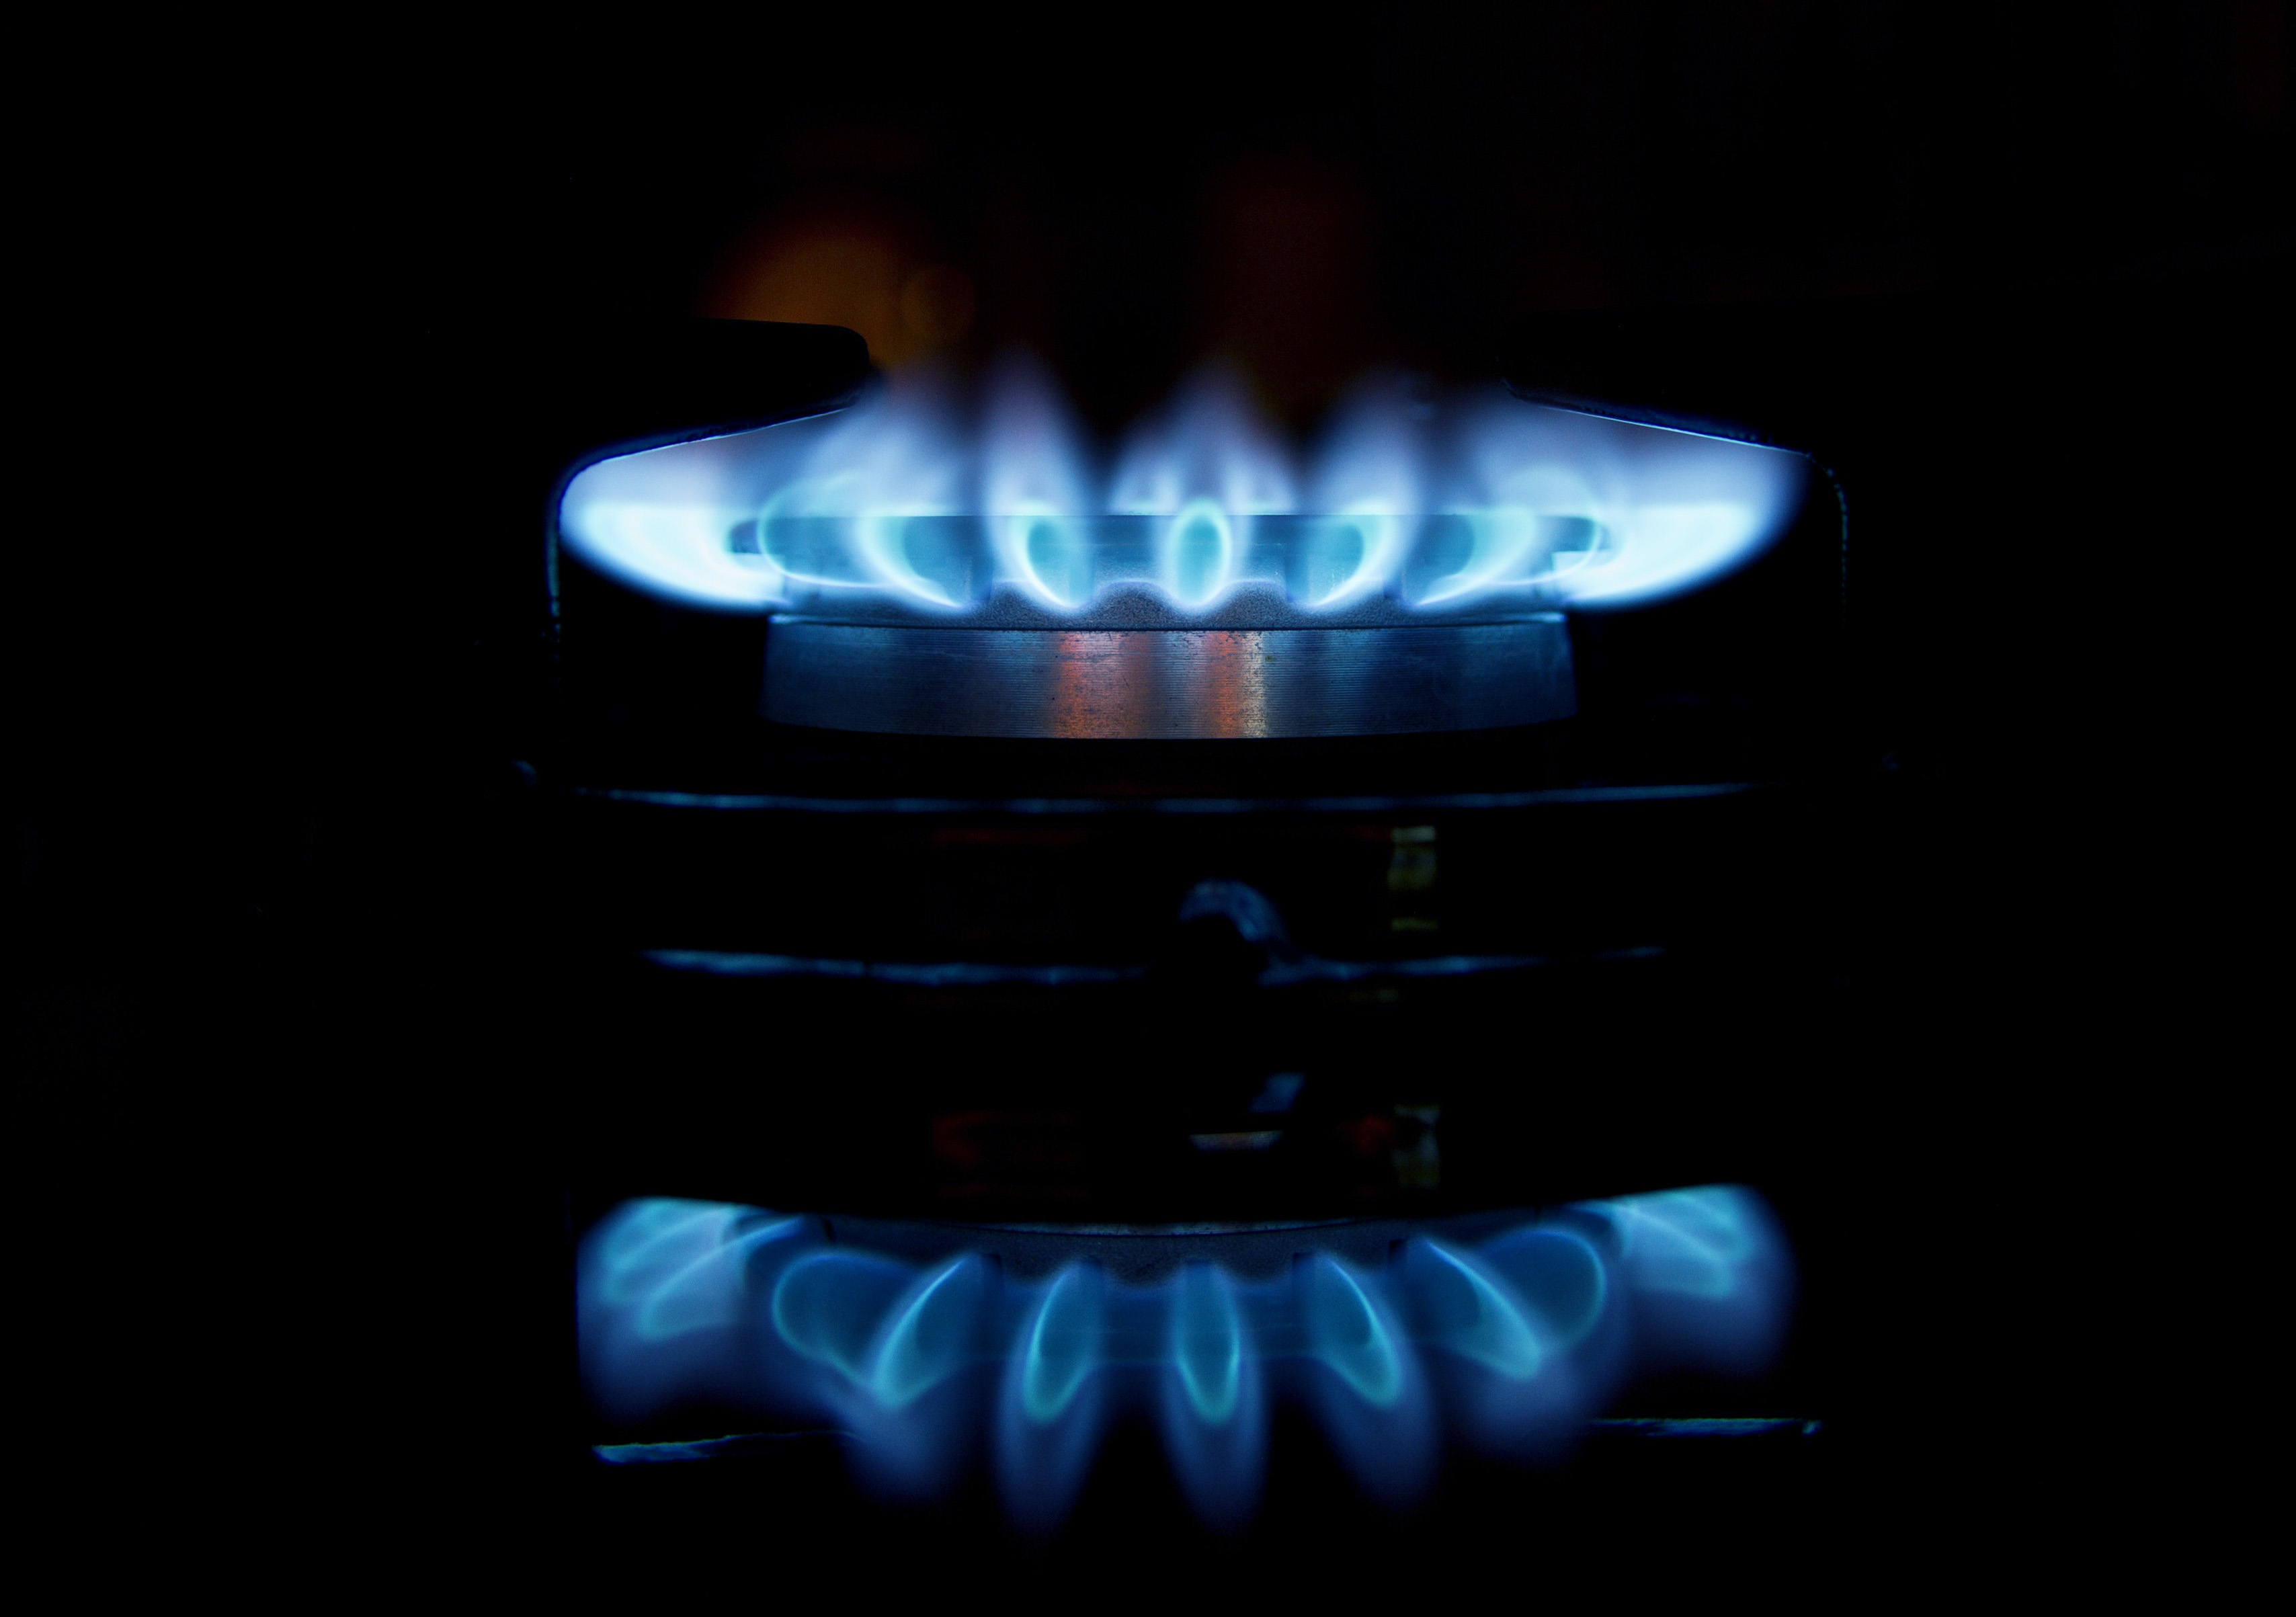
light, glowing, dark, cooking, kitchen, flame, fire, darkness, blue, candle, lighting, heat, energy, stove, burning, reflections, gas, burner, appliances, flames